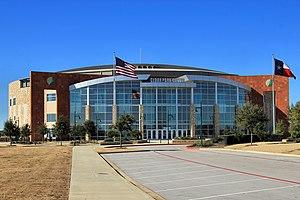
Le H-E-B Center at Cedar Park, dit H-E-B Center, appelé Cedar Park Center de 2009 à 2016, est une salle polyvalente de Cedar Park dans l'État du Texas aux États-Unis.
La ville américaine de Cedar Park est située dans les comtés de Travis et Williamson, dans l’État du Texas. Sa population s’élevait à 48 937 habitants lors du recensement de 2010.